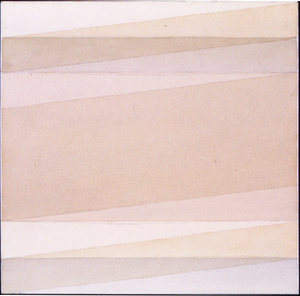
Jacques Palumbo, peintre, sculpteur et écrivain est né le 16 septembre 1939 à Philippeville, en Algérie. Il est décédé le 4 juin 2018 à Montréal, Canada.